Selection of Discovery Mission 13 and 14

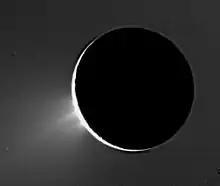
Enceladus was the target of the largely publicized "Enceladus Life Finder" proposal.

For the first time, the $450 million cost cap will not include post-launch operations expenses. The final requirements were released on November 5, 2014; amongst other things they clarified the laser communication package was not a requirement but, if included, could grant a budgetary bonus.